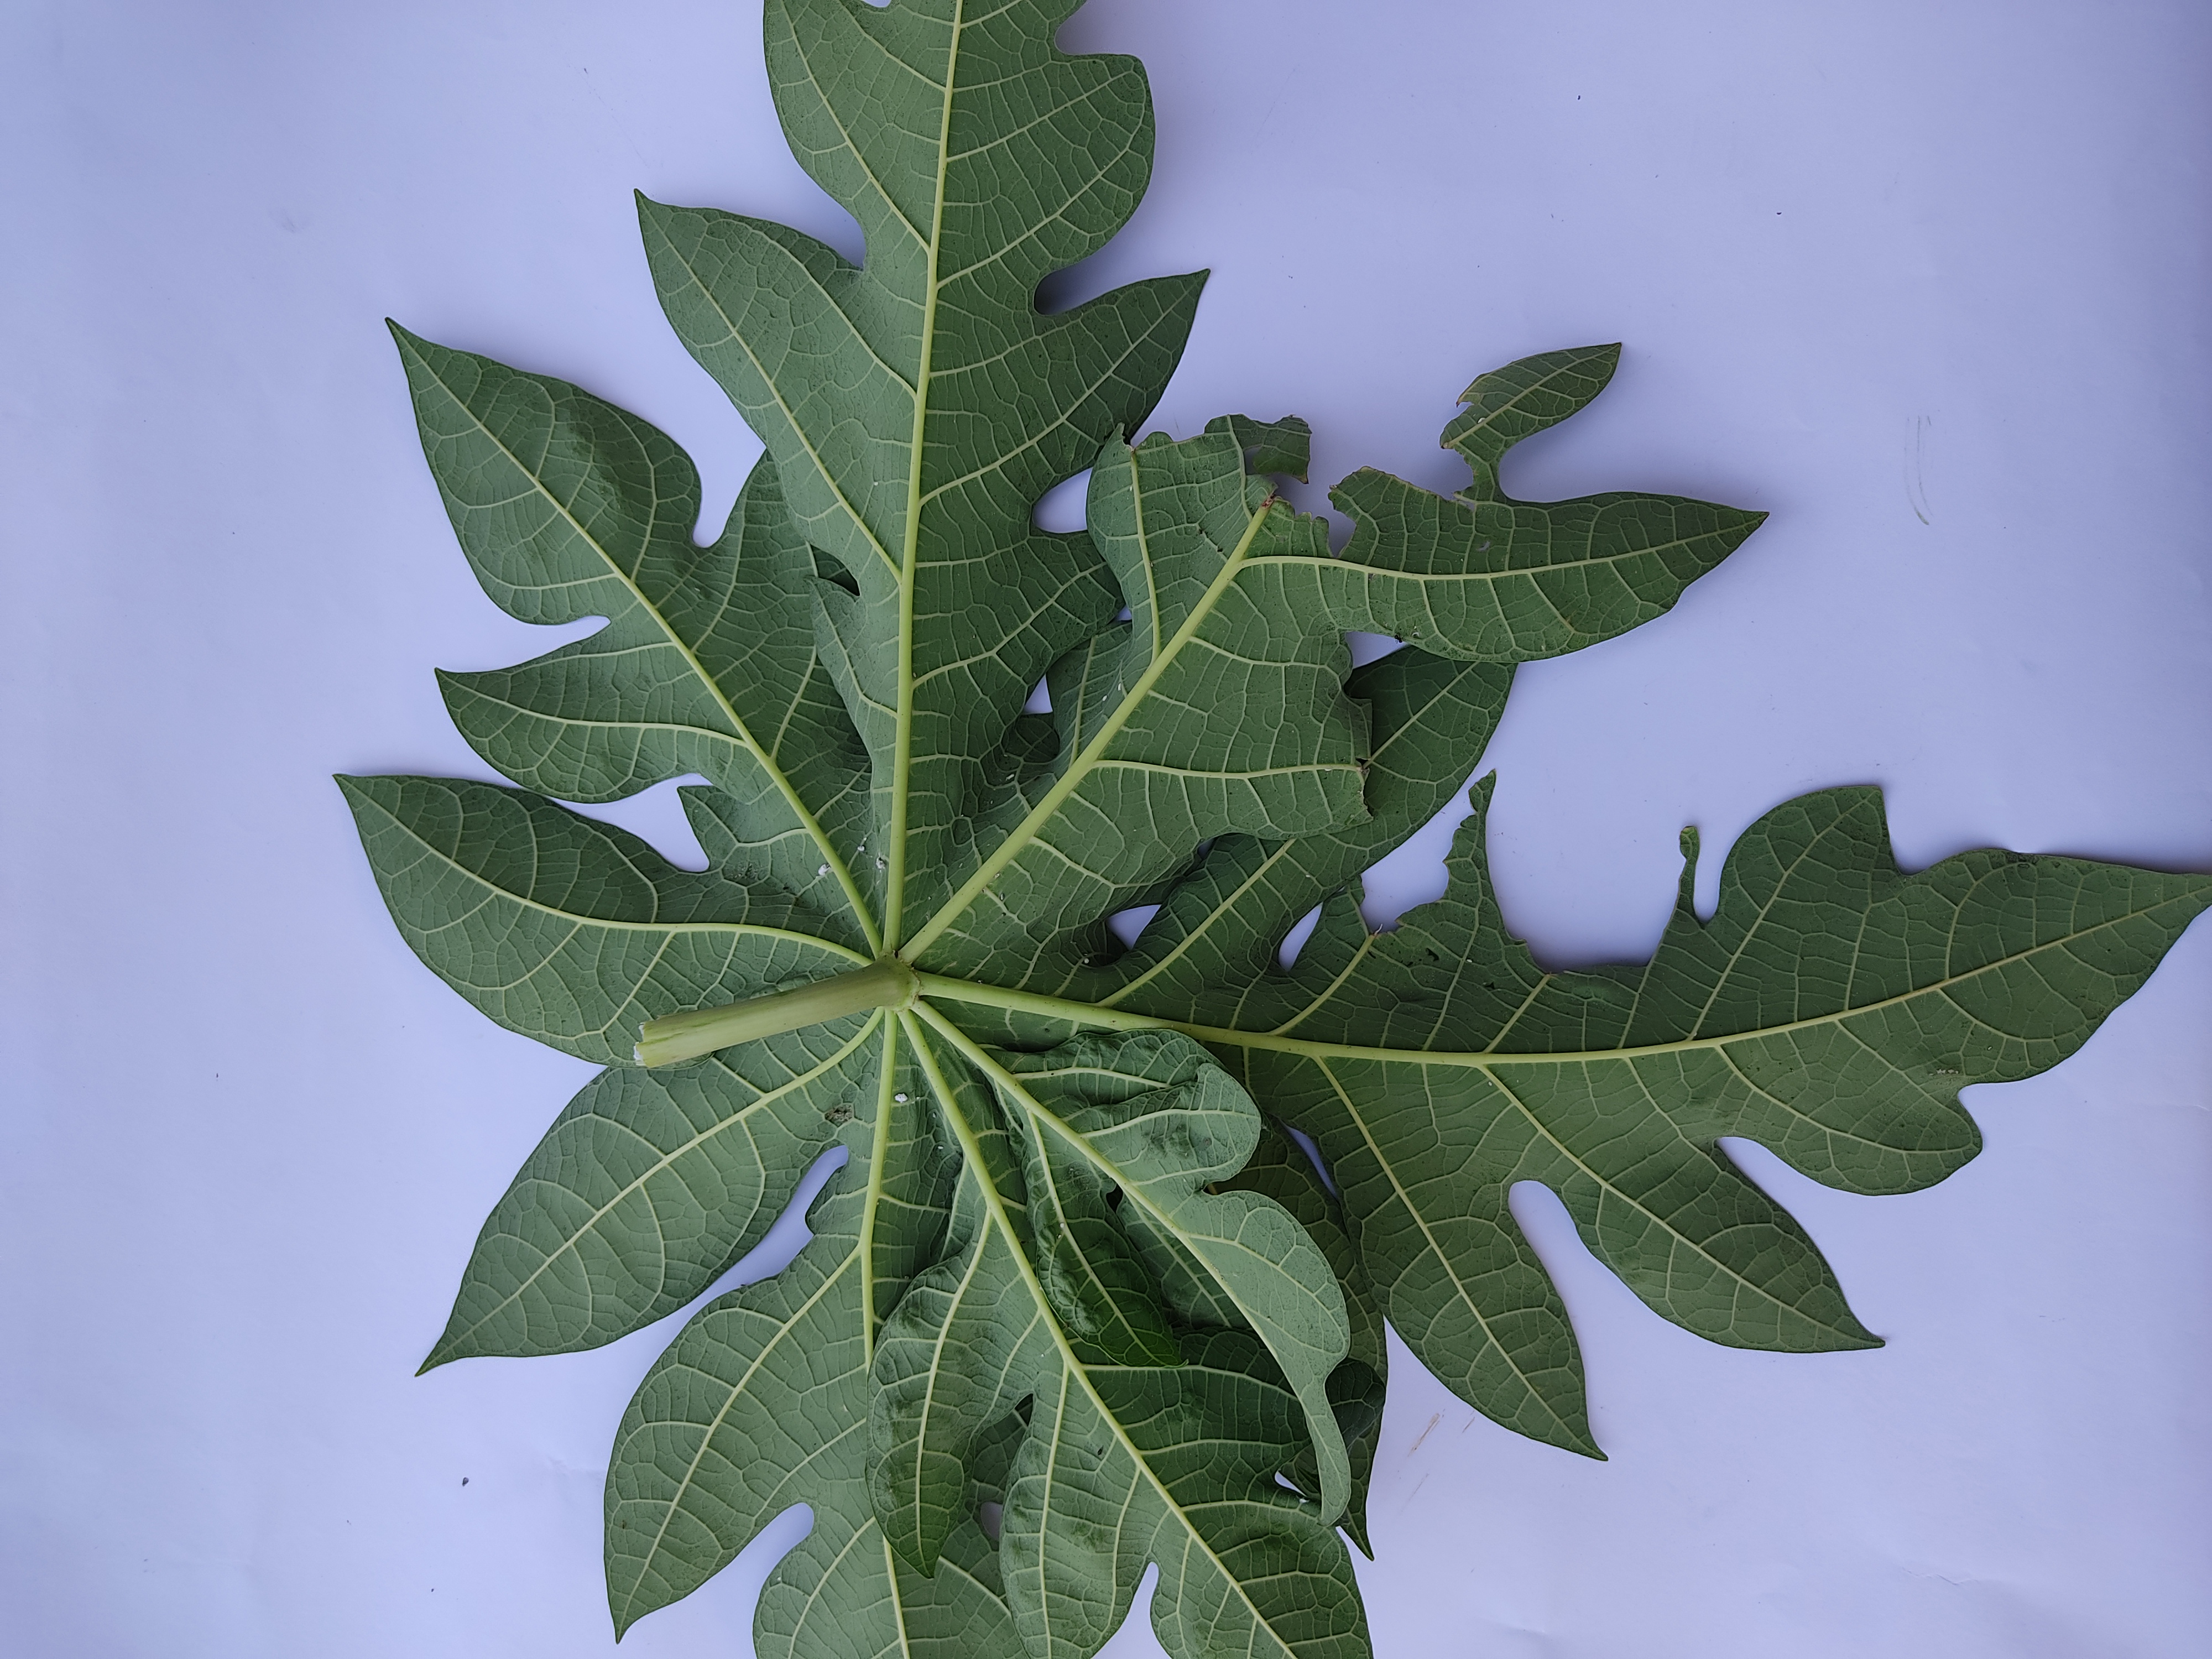
Label: Mealybug